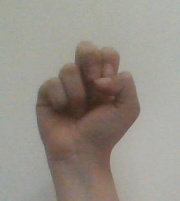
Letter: gaaf